Eureka Mountain (Colorado)

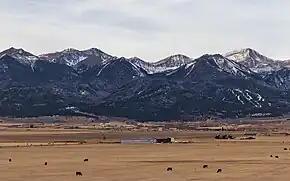
Eureka Mountain (left of center) and Rito Alto Peak (right) viewed from the east near Westcliffe

According to the Köppen climate classification system, Eureka Mountain is located in an alpine subarctic climate zone with cold, snowy winters, and cool to warm summers. Due to its altitude, it receives precipitation all year, as snow in winter and as thunderstorms in summer, with a dry period in late spring. Climbers can expect afternoon rain, hail, and lightning from the seasonal monsoon in late July and August.